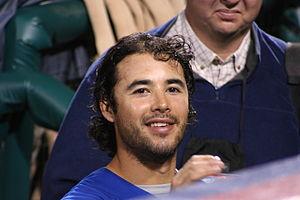
Andre Everett Ethier est un voltigeur de droite des Ligues majeures de baseball évoluant avec les Dodgers de Los Angeles.